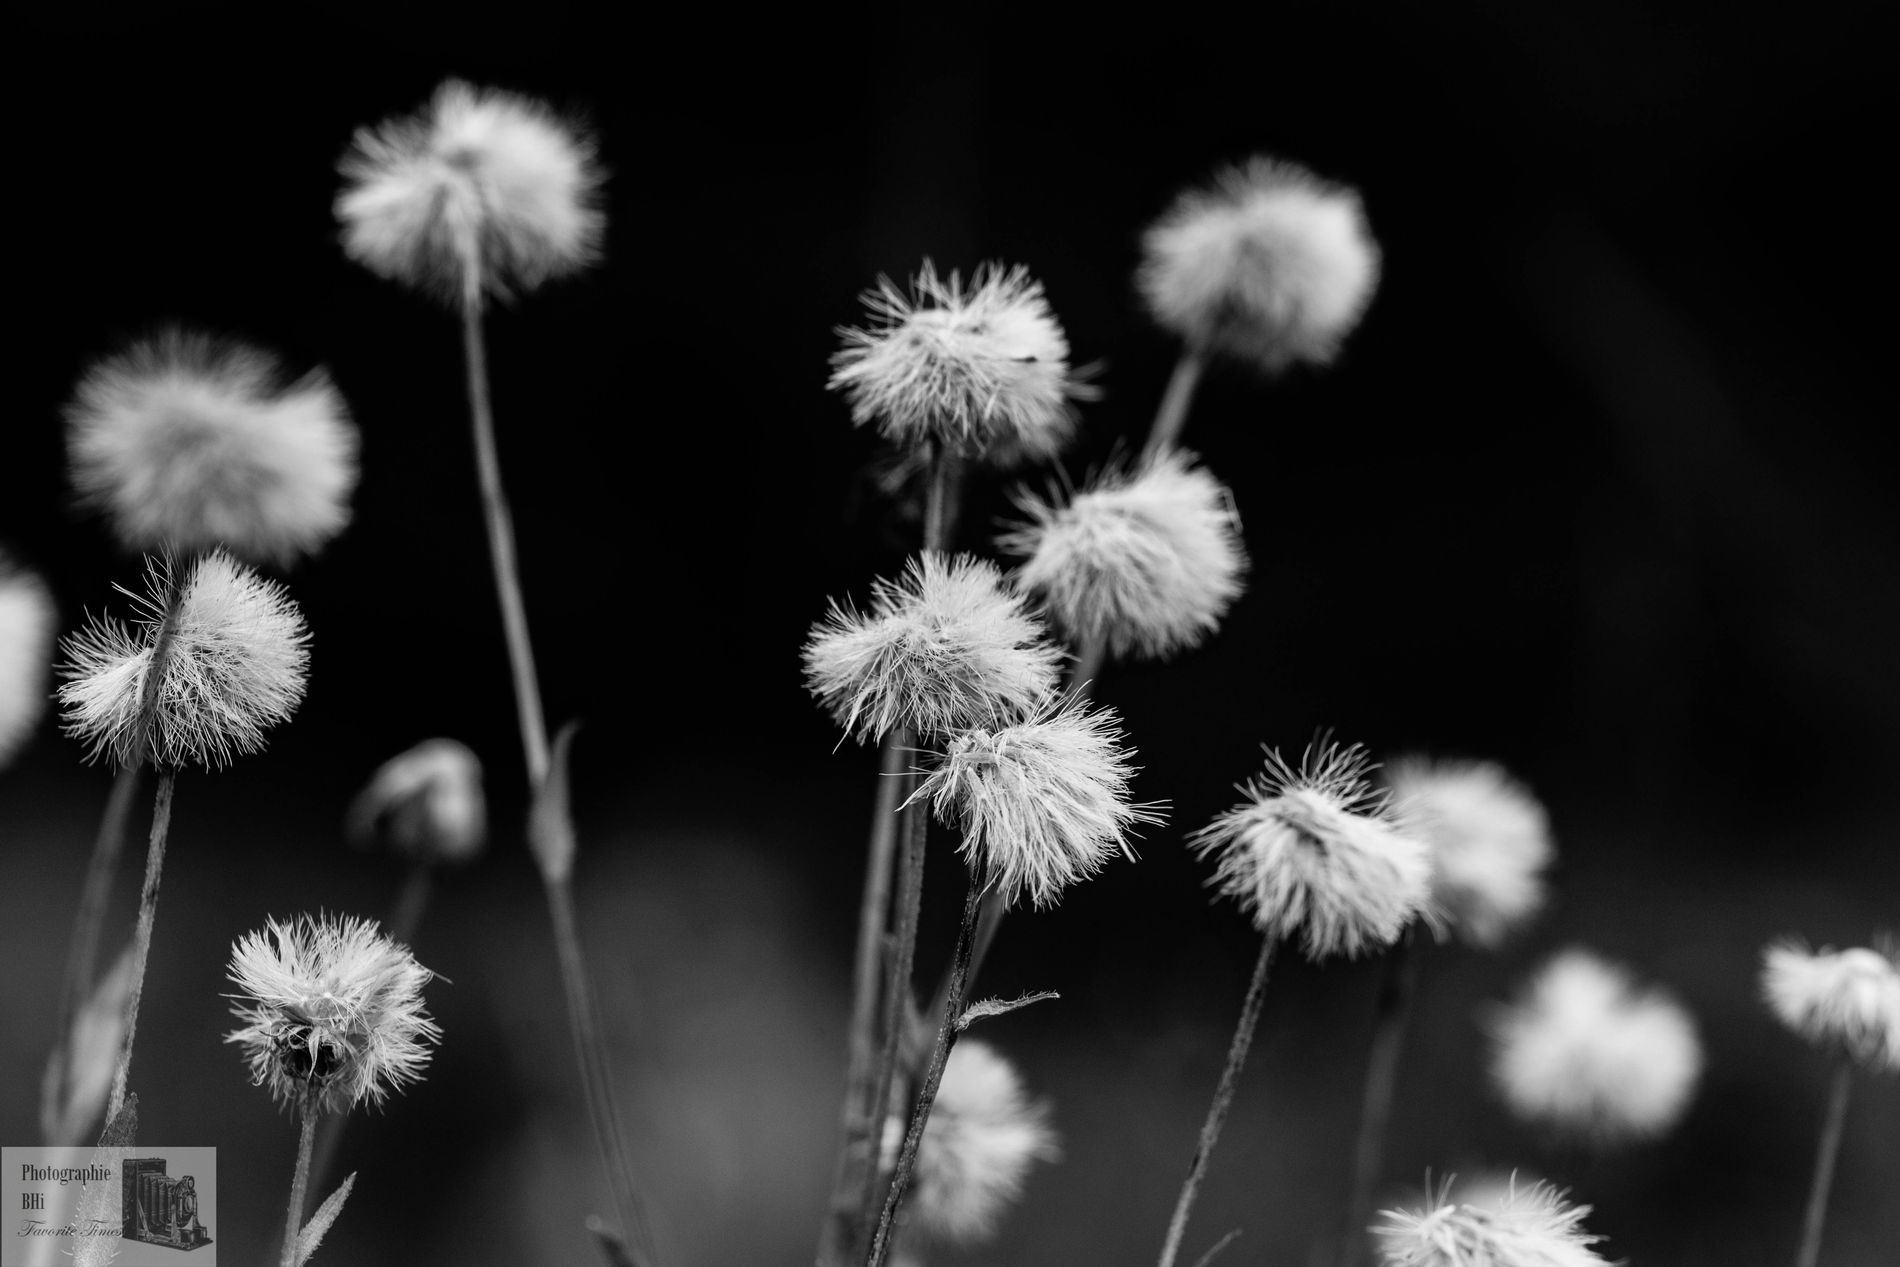
Dreamy Dandelion Seeds
A black and white monochrome photograph depicts delicate dandelion seed heads perched on its stalks against a dark misty background. The flowers appear to float giving the image a surreal painterly feel. A watermark is located at the bottom left of the image to identify the photographer and protect the copyright of the image. The scene exudes a sense of fragility and serene beauty.
A close-up monochromatic shot in daylight. The contrast between light and shadow and black and white color gradation create a magical dreamy effect. The dark blurry background helps focus the foreground element. The scene appears to be floating in space creating an ethereal mysterious feel.
Labels: Flower, Plant, Pollen, Dandelion, Daisy, Weed, Background, watermark
Camera: Canon Canon EOS 5D Mark III
Lens: EF100mm f/2.8L Macro IS USM, Canon EF 100mm f/2.8L Macro IS USM
Aperture: F8
Exposure: 1/200 sec
ISO: 500
Focal length: 100.0 mm